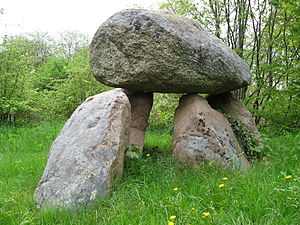
Årslev-dyssen
Årslev-dyssen set fra syd mod nord. Den bevarede bæresten fra kammergangen ses til venstre.
Aarslev dyssen
Årslev-dyssen er en stendysse på grænsen mellem Brabrand Sogn og Sønder Årslev Sogn, ca. en kilometer øst for Sønder Aarslev Kirke, på nordsiden af Silkeborgvej. En trappe fører fra Silkeborgvej op til et lille indhegnet område – 12x8,5 meter – omkring dyssen, der ligger ganske tæt på private bebyggelser. Stendyssen stammer fra ca. 3500 f.Kr., dvs. fra tragtbægerkulturen. Dyssekammeret blev frivilligt fredlyst 27. juli 1870.